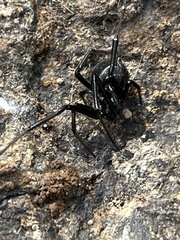
Species: Lactrodectus_hesperus